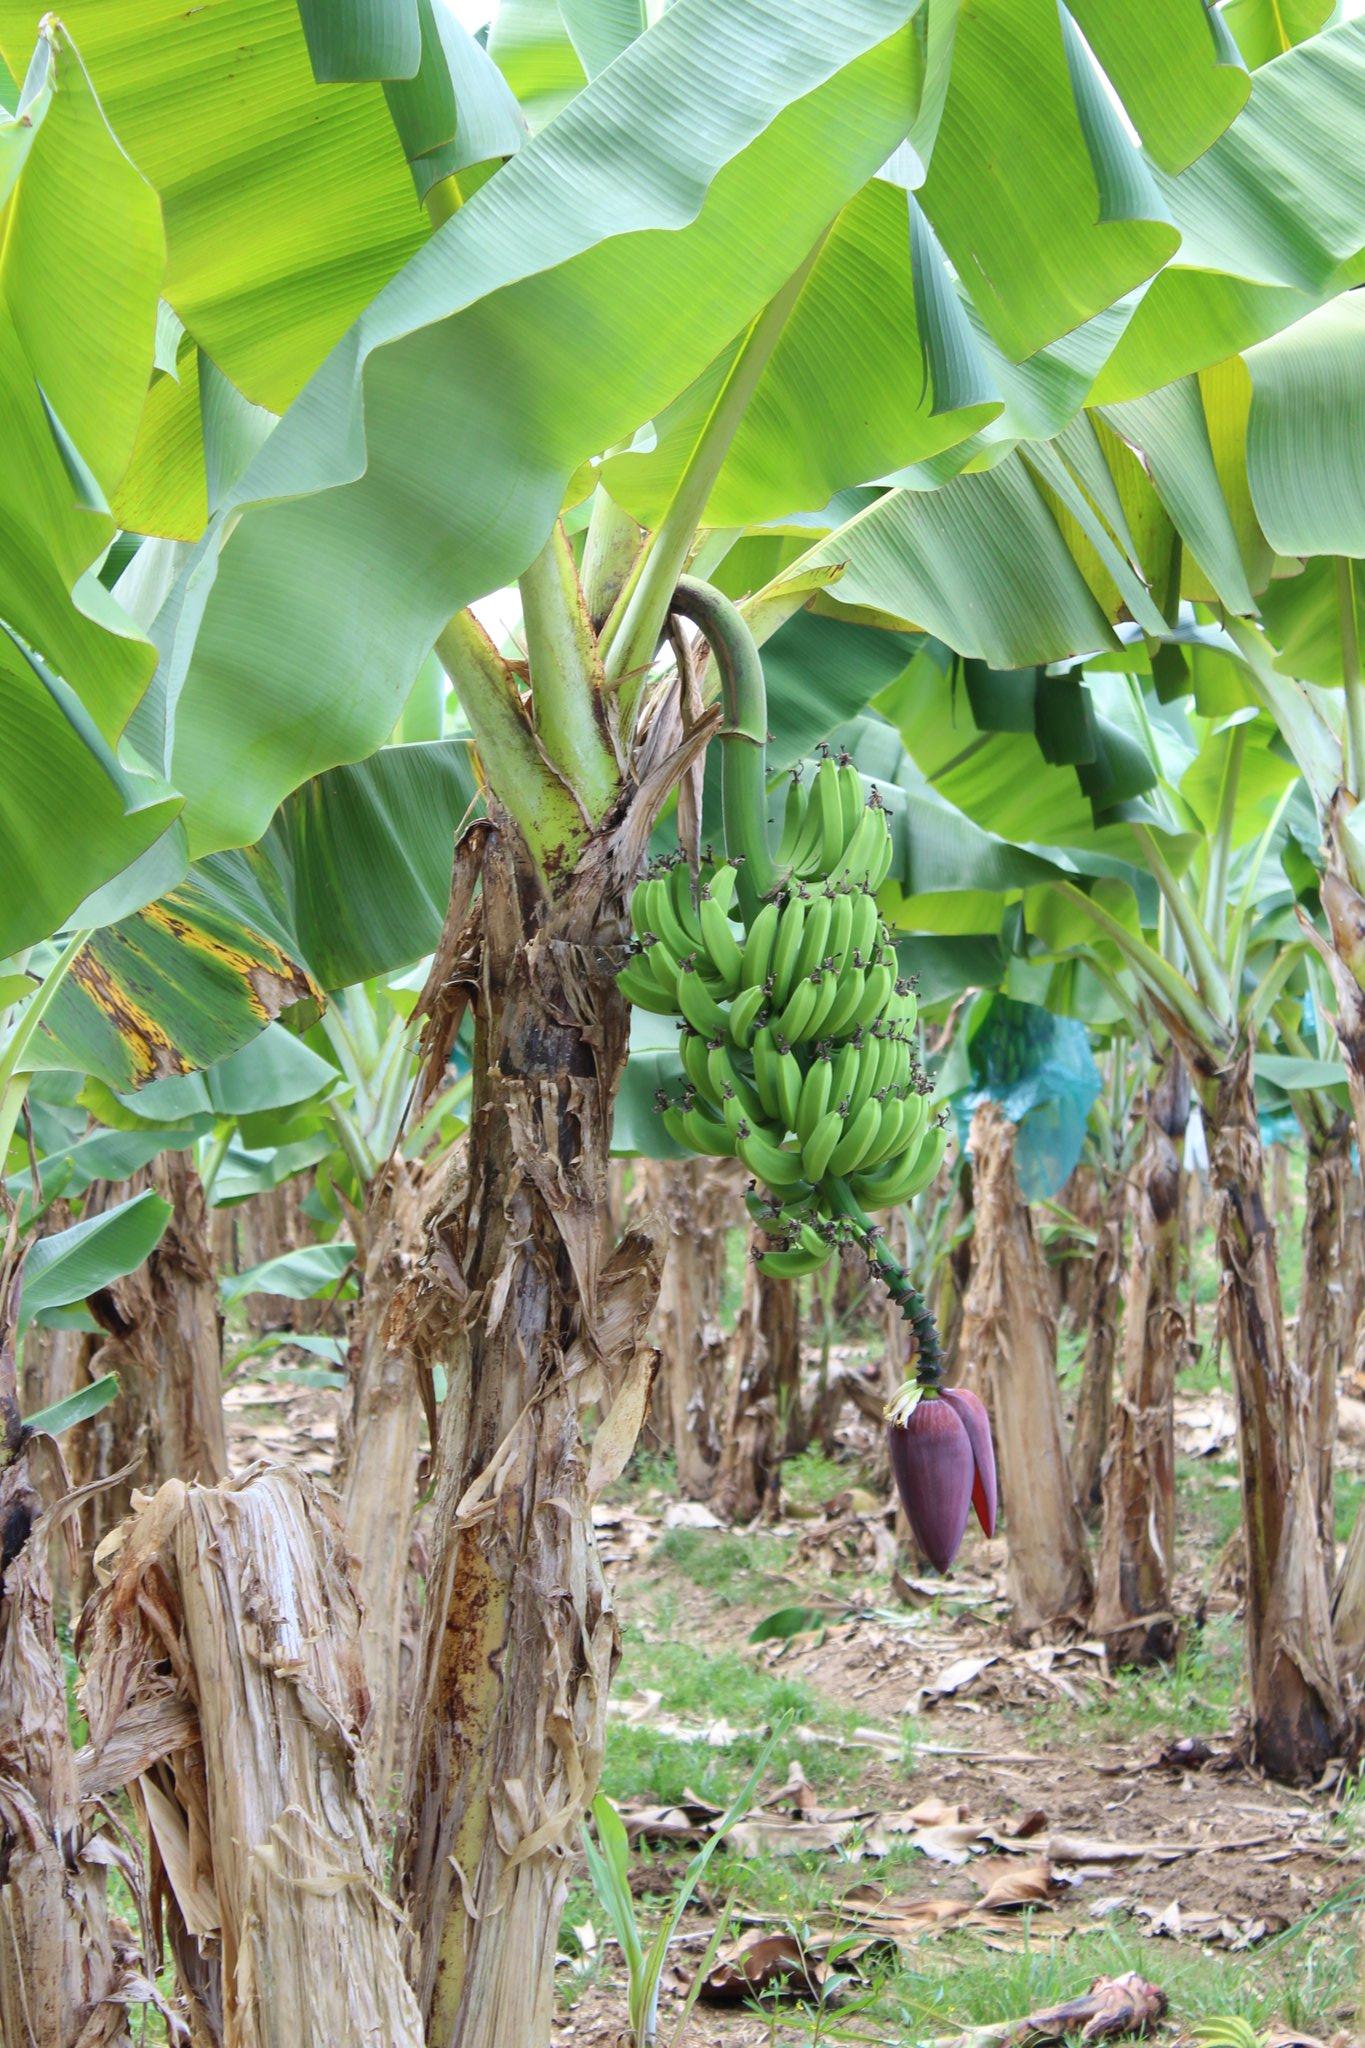
Shamba la migomba lililopandwa kimstari, huku mti mmoja ukiwa na mkungu wa ndizi ambazo zinaendelea kuota na kilimo hichi ni kwa ajili ya biashara, ili kumpatia kipato mkulima pale atakapoenda kuuza mikungu hii ya ndizi sokoni au kwa wateja moja kwa moja.